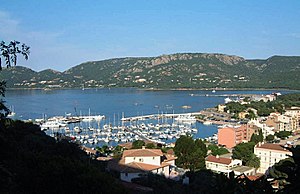
1. etape af Tour de France 2013
Havnen i startbyen Porto-Vecchio.
Første etape af Tour de France 2013 var en 212 km lang flad etape. Den blev kørt lørdag den 29. juni fra Porto-Vecchio til Bastia på Korsika.